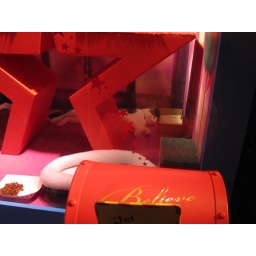
cat in macy's holiday window